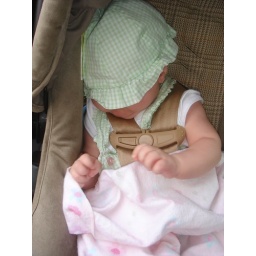
Sleeping in my car seat